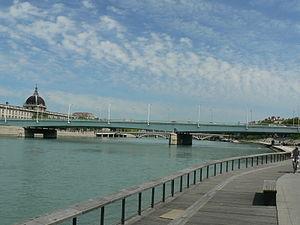
Ponts de Lyon – Pont de la Guillotière
Cet article dresse une liste des ponts et passerelles de Lyon sur le Rhône et la Saône, ordonnés d'amont en aval.